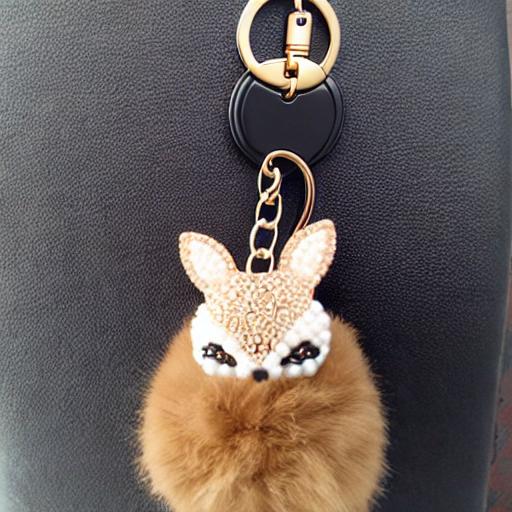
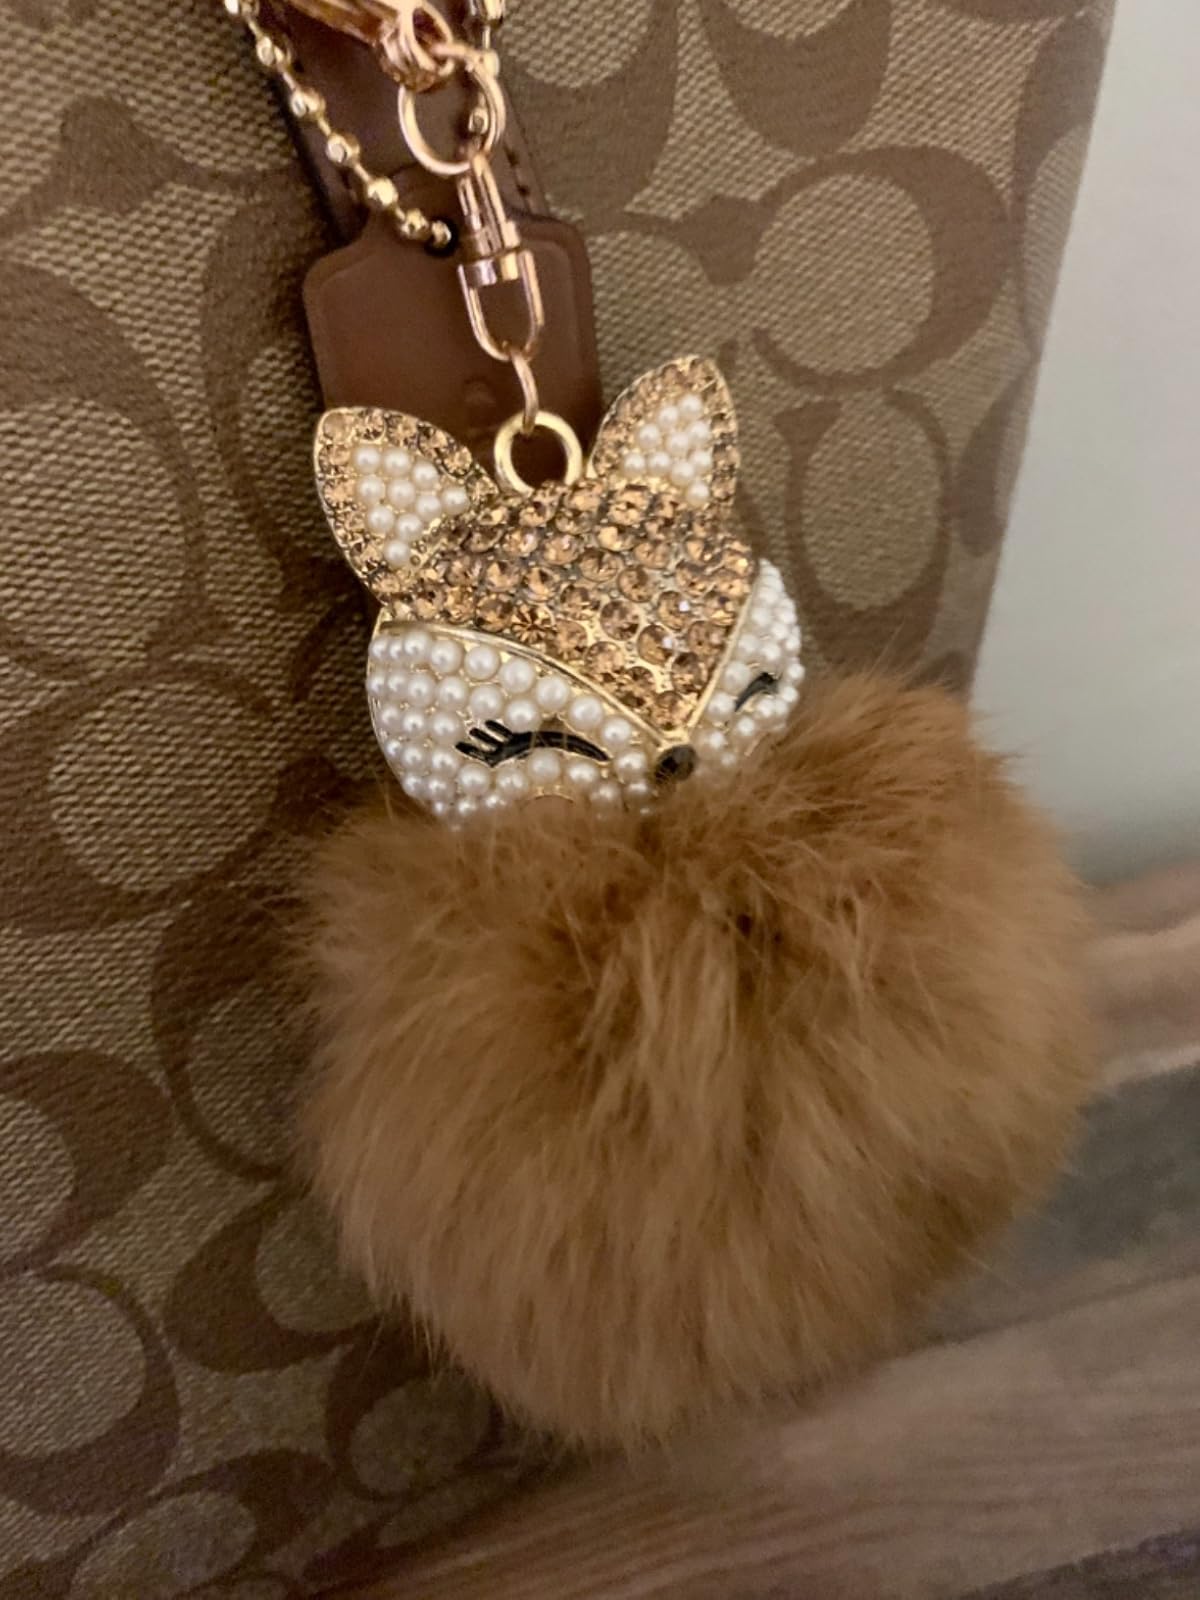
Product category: accessories_keychain
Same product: no